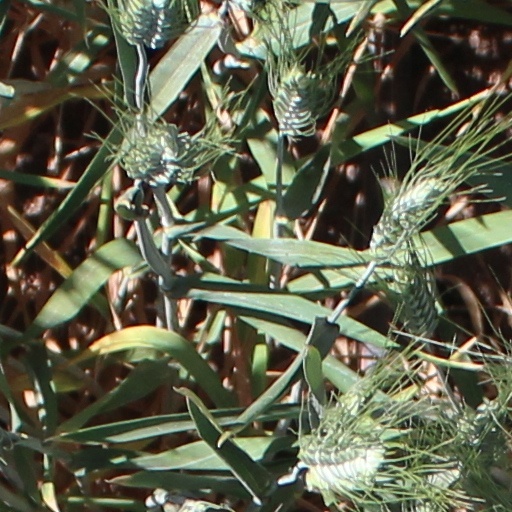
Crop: wheat